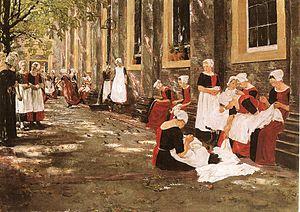
Max Liebermann est un peintre et graveur allemand né le 20 juillet 1847 à Berlin et mort le 8 février 1935, dans la même ville. Il a été contemporain du mouvement impressionniste, sans s'y associer.